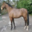
Label: horse